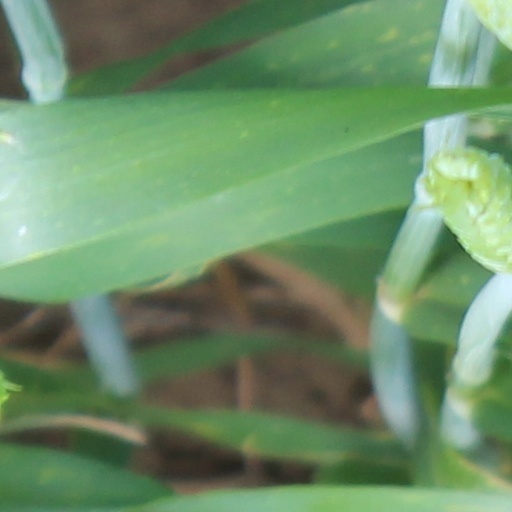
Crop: wheat